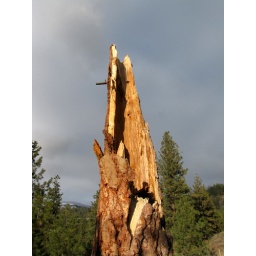
A pine tree snag illuminated in the late afternoon sun. (033a)